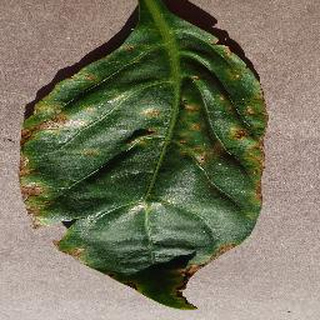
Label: bell_pepper_bacterial_spot